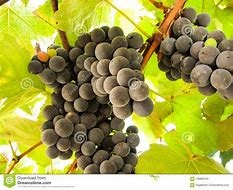
Label: grape